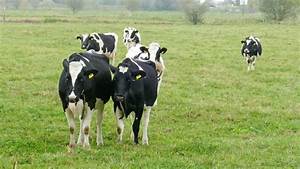
Label: cow